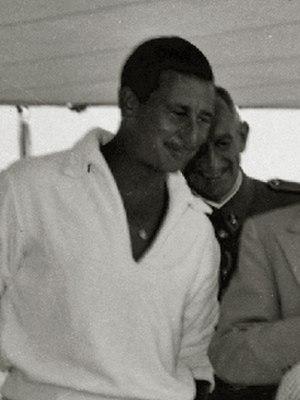
Cristóbal Martínez-Bordiú y Ortega, 10ᵉ marquis de Villaverde est un chirurgien espagnol.